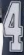
Number: 4